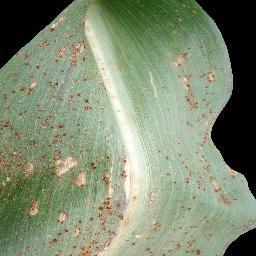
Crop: corn
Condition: (maize)_common_rust